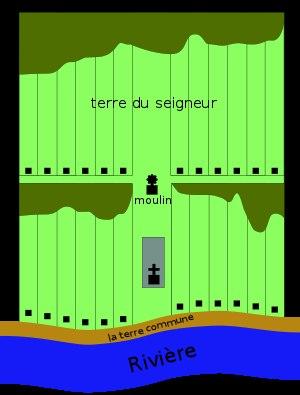
La seigneurie de Rimouski était une seigneurie, un mode de division et d'organisation sociale du territoire, lors de la colonisation de la Nouvelle-France sous le régime français entre 1623 jusqu’à la conquête britannique en 1763 puis qui s'est poursuivi au Bas-Canada et au Canada-Uni jusqu'en 1854. Elle était située à l'intérieur du territoire de l'actuelle municipalité régionale de comté de Rimouski-Neigette dans le Bas-Saint-Laurent au Québec.
Le régime seigneurial de la Nouvelle-France décrit le régime semi-féodal en vigueur sur les terres colonisées par la France en Amérique du Nord. Cette organisation sociale a existé en Nouvelle-France de 1623 jusqu’à la conquête britannique en 1763 puis s'est maintenue au Bas-Canada et au Canada-Uni jusqu'en 1854.